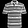
Label: T - shirt / top